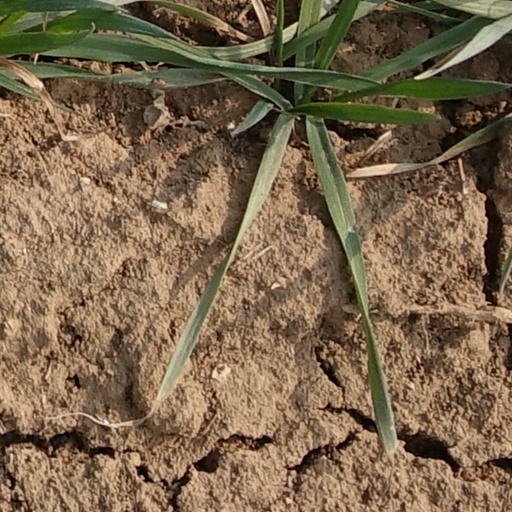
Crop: wheat